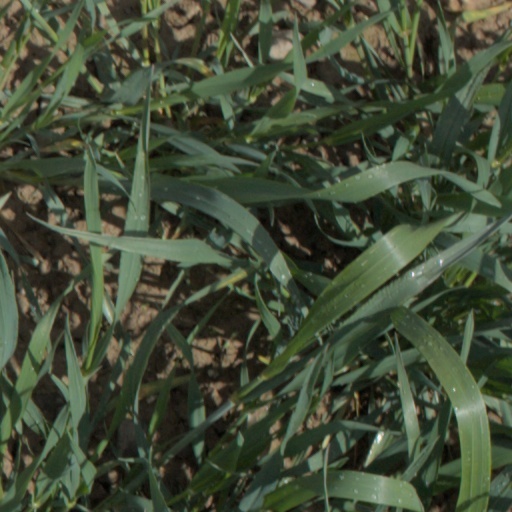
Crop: wheat